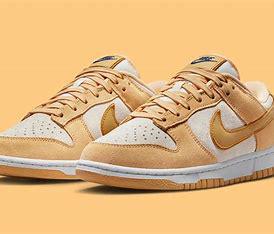
Brand: Nike
Model: kg Nike Dunk